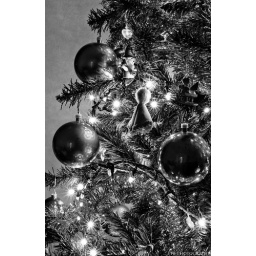
Christmas in black & white